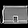
Label: Bag